Ben Christophers

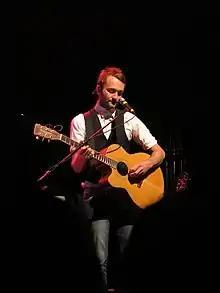
Ben Christophers performs live at the Fillmore Miami Beach in June 2010

Benjamin John Christophers (born 1969) is an English singer-songwriter and multi-instrumentalist from Wolverhampton, West Midlands, England. To date he has released five albums: the first two on Virgin Records' V2 label, the third on Cooking Vinyl and the two most recent on his own label, Rocketeer.